Sky position (RA, Dec in degrees): 188.565, 3.197
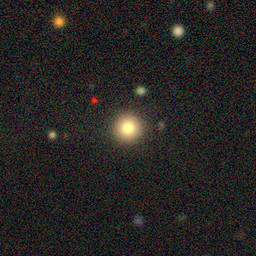
Galaxy morphology: Round Smooth Galaxies